Prambanan

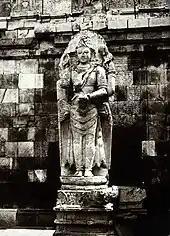
The statue of Shiva Mahadeva inside the garbagriha of the main temple.

Some archaeologists propose that the statue of Shiva in the garbhagriha (central chamber) of the main temple was modelled after King Balitung, serving as a depiction of his deified self after death. The temple compound was expanded by successive Mataram kings, such as Daksa and Tulodong, with the addition of hundreds of "pervara" temples around the chief temple.